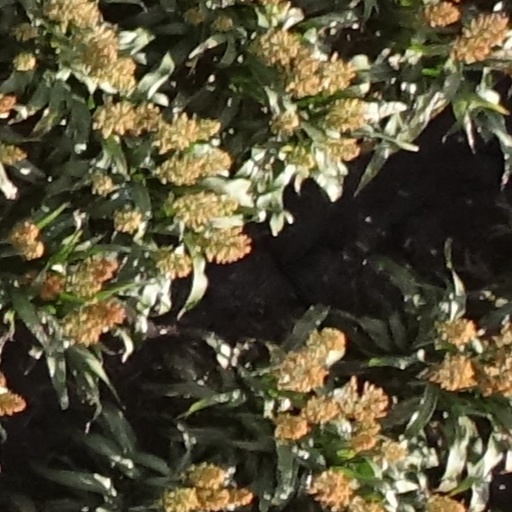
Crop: sorghum